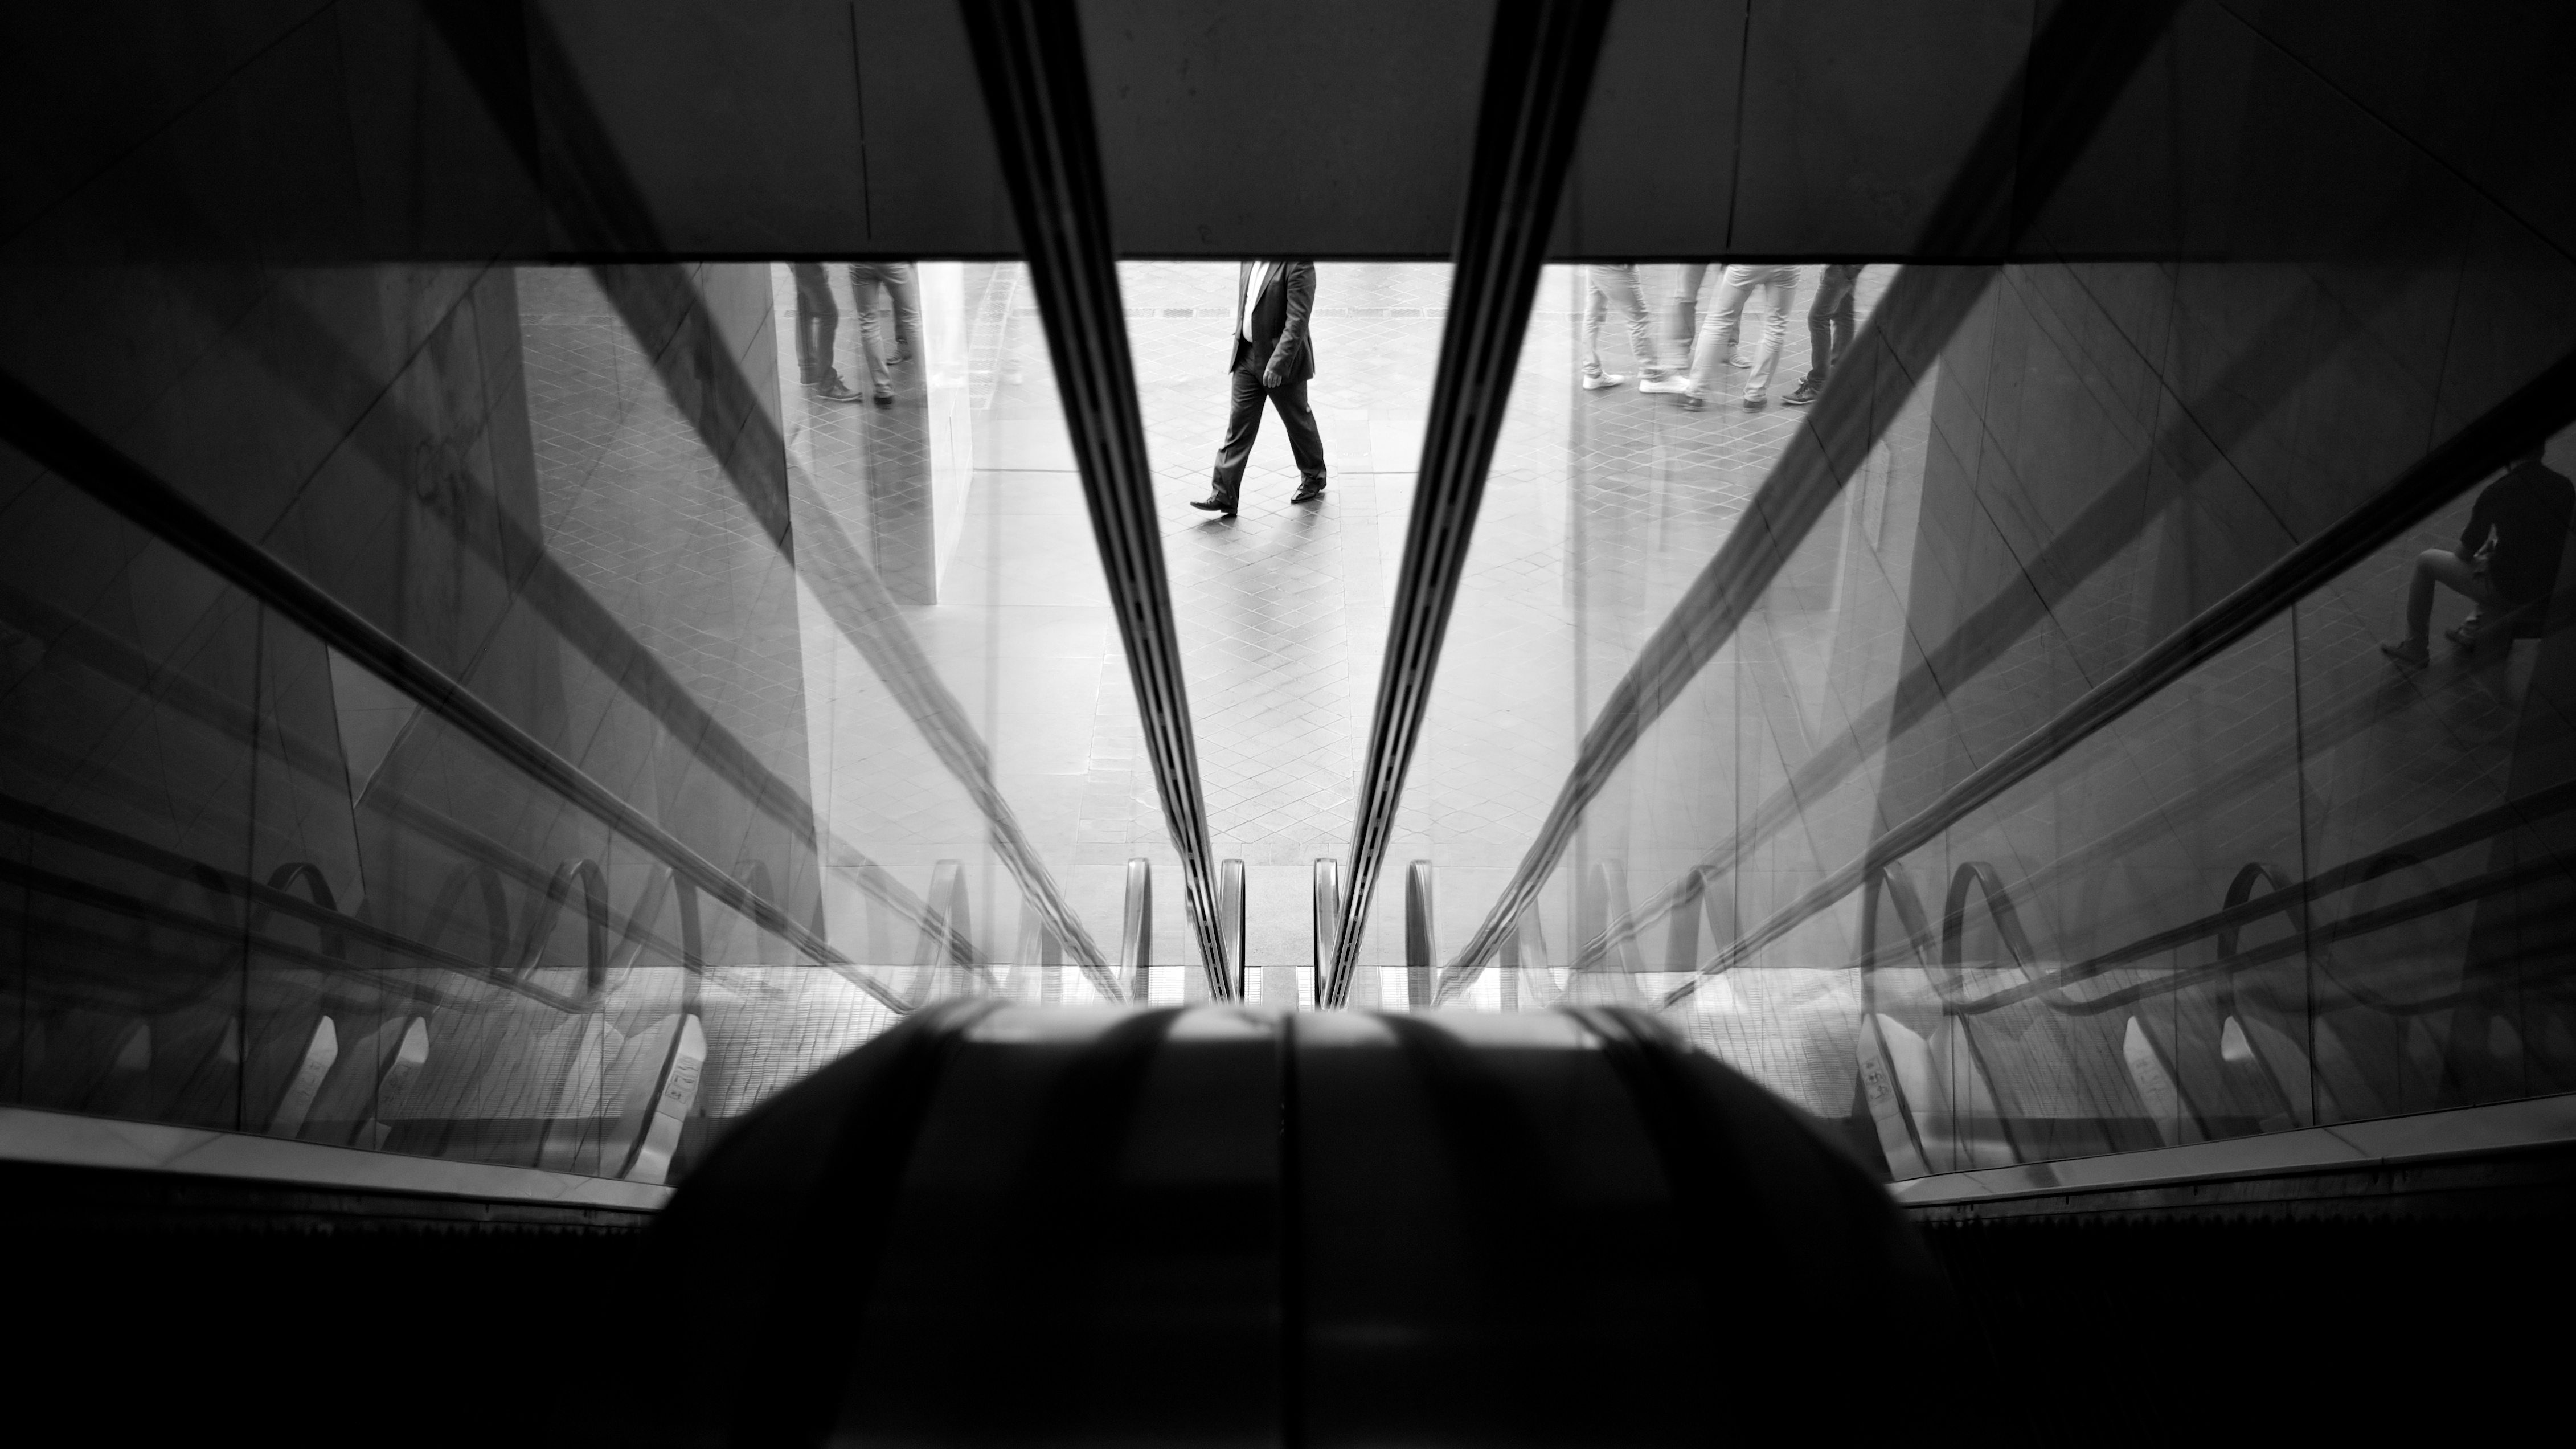
light, black and white, white, street, photography, sunlight, ebook, reflection, shadow, training, darkness, black, monochrome, streetphotography, flickr, thomas, video, symmetry, olympus, snapshot, omd, fuji, shape, leica, monochrom, leuthard, hcb, thomasleuthard, monochrome photography, film noir